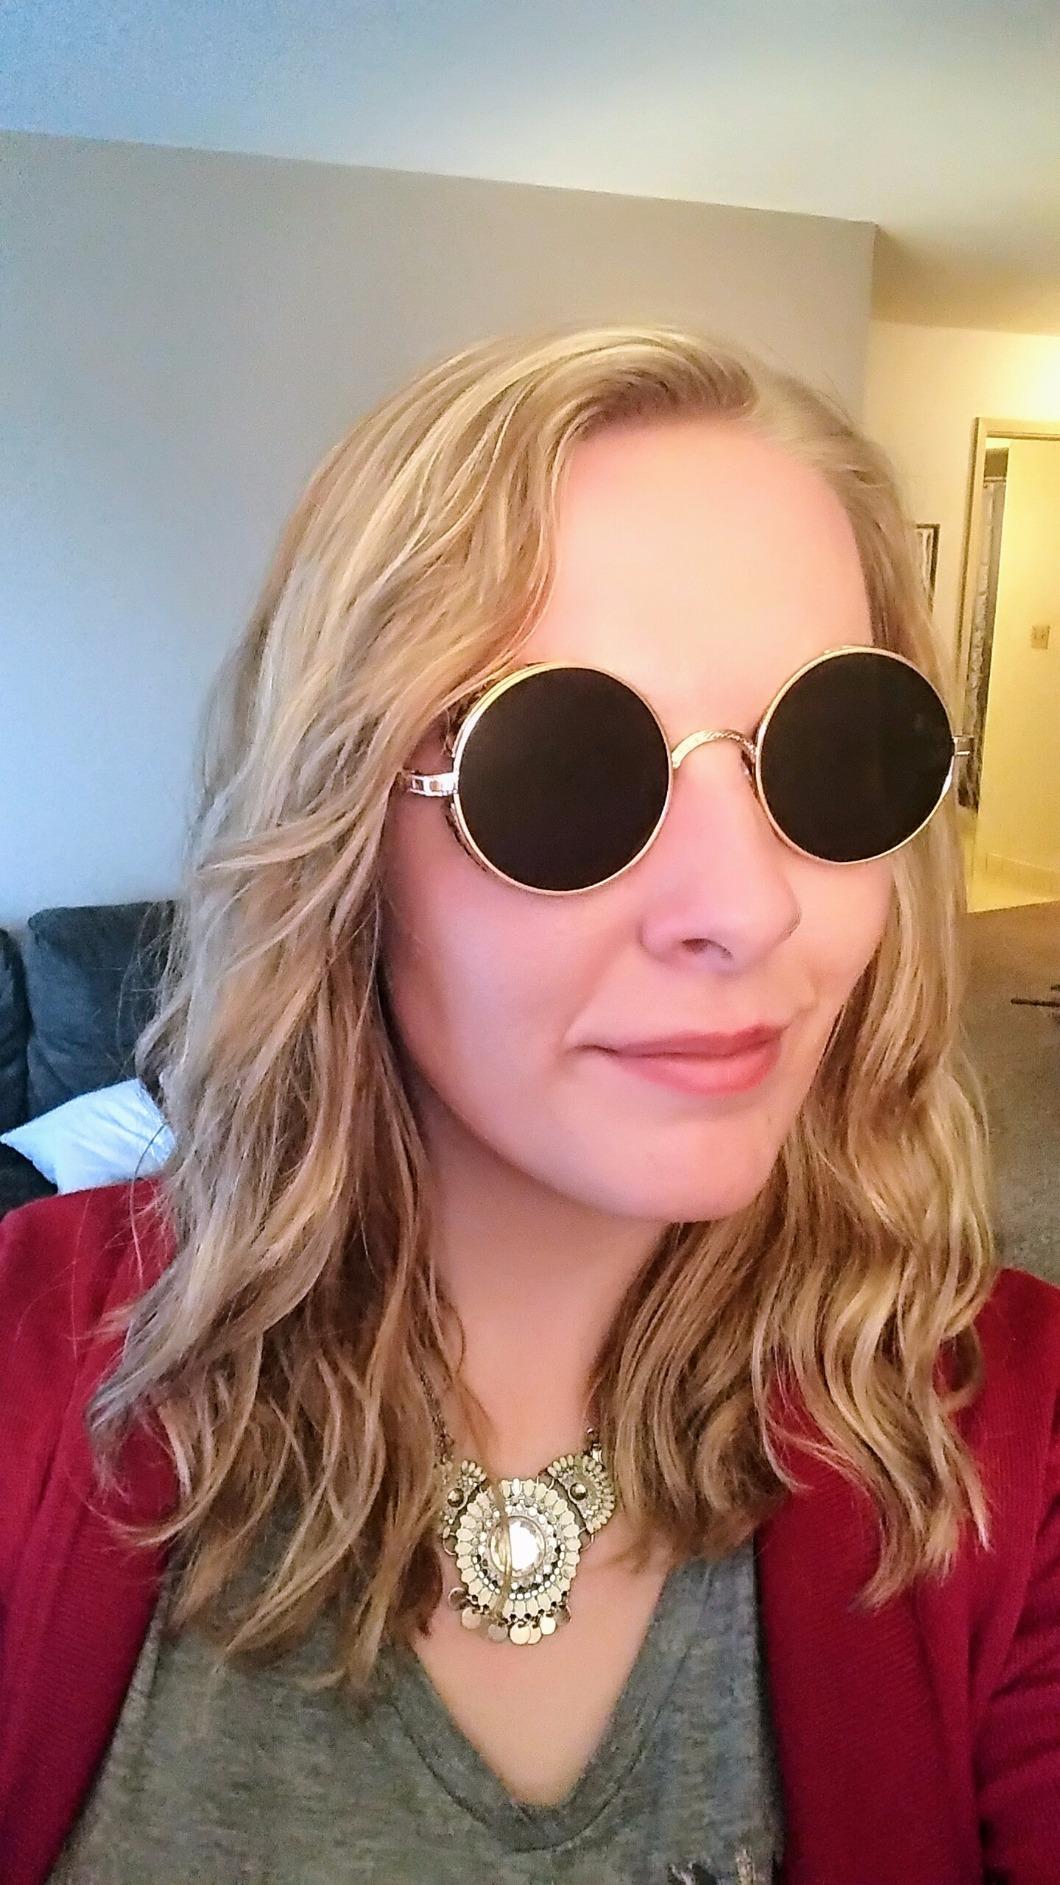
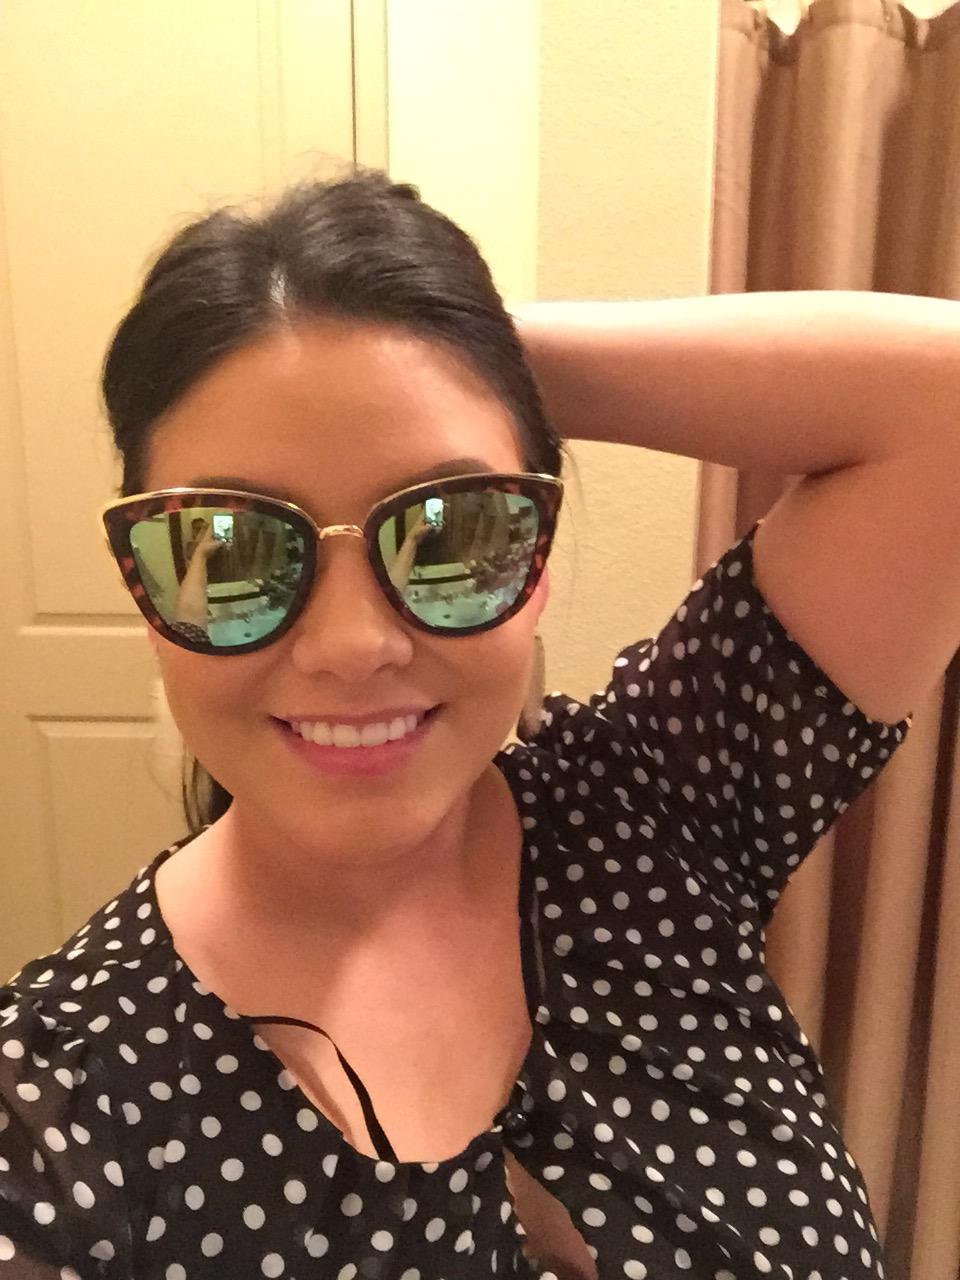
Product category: accessories_sunglasses
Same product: no